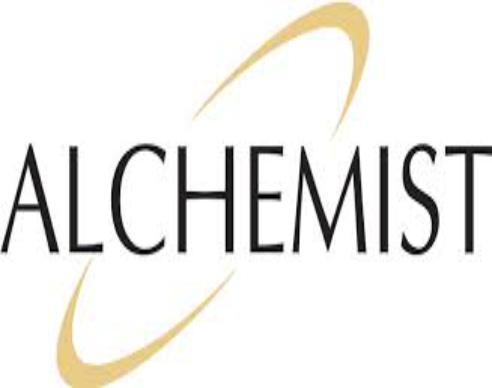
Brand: Alchemist
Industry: Clothes